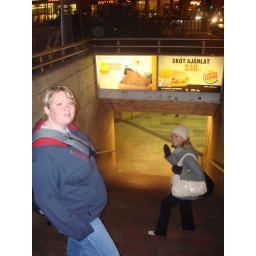
Had to go under the street to cross the street. We often got lost trying to do this...